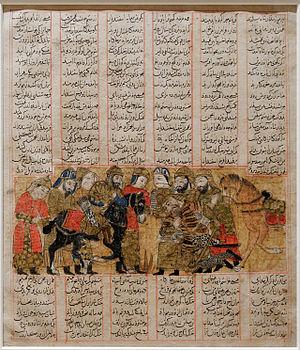
Page d'un manuscript du Shahnameh de Ferdowsi